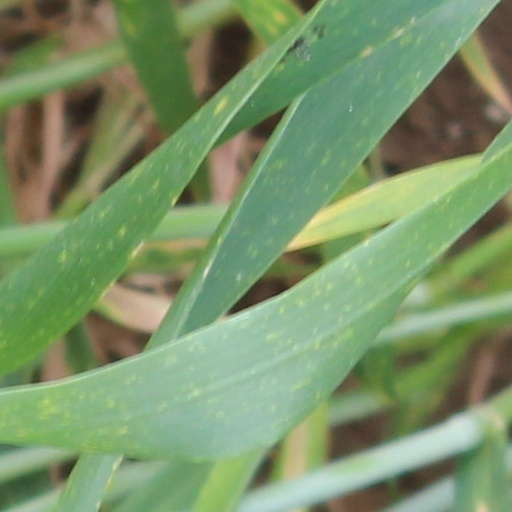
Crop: wheat